Band of the Scots Guards

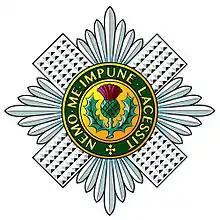
Regimental badge of the Scots Guards

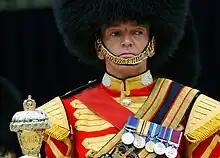
Drum major Sgt. Martin Godsman in 2009.

The Scots Guards is a regiment that was formed by King Charles I in 1642. It is known that in 1716 a small band of "hautbouys" existed; however, the precise origins of the Band of the Scots Guards are unknown.